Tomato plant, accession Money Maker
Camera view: tilt-top (135 deg); turntable rotation: 90 degrees
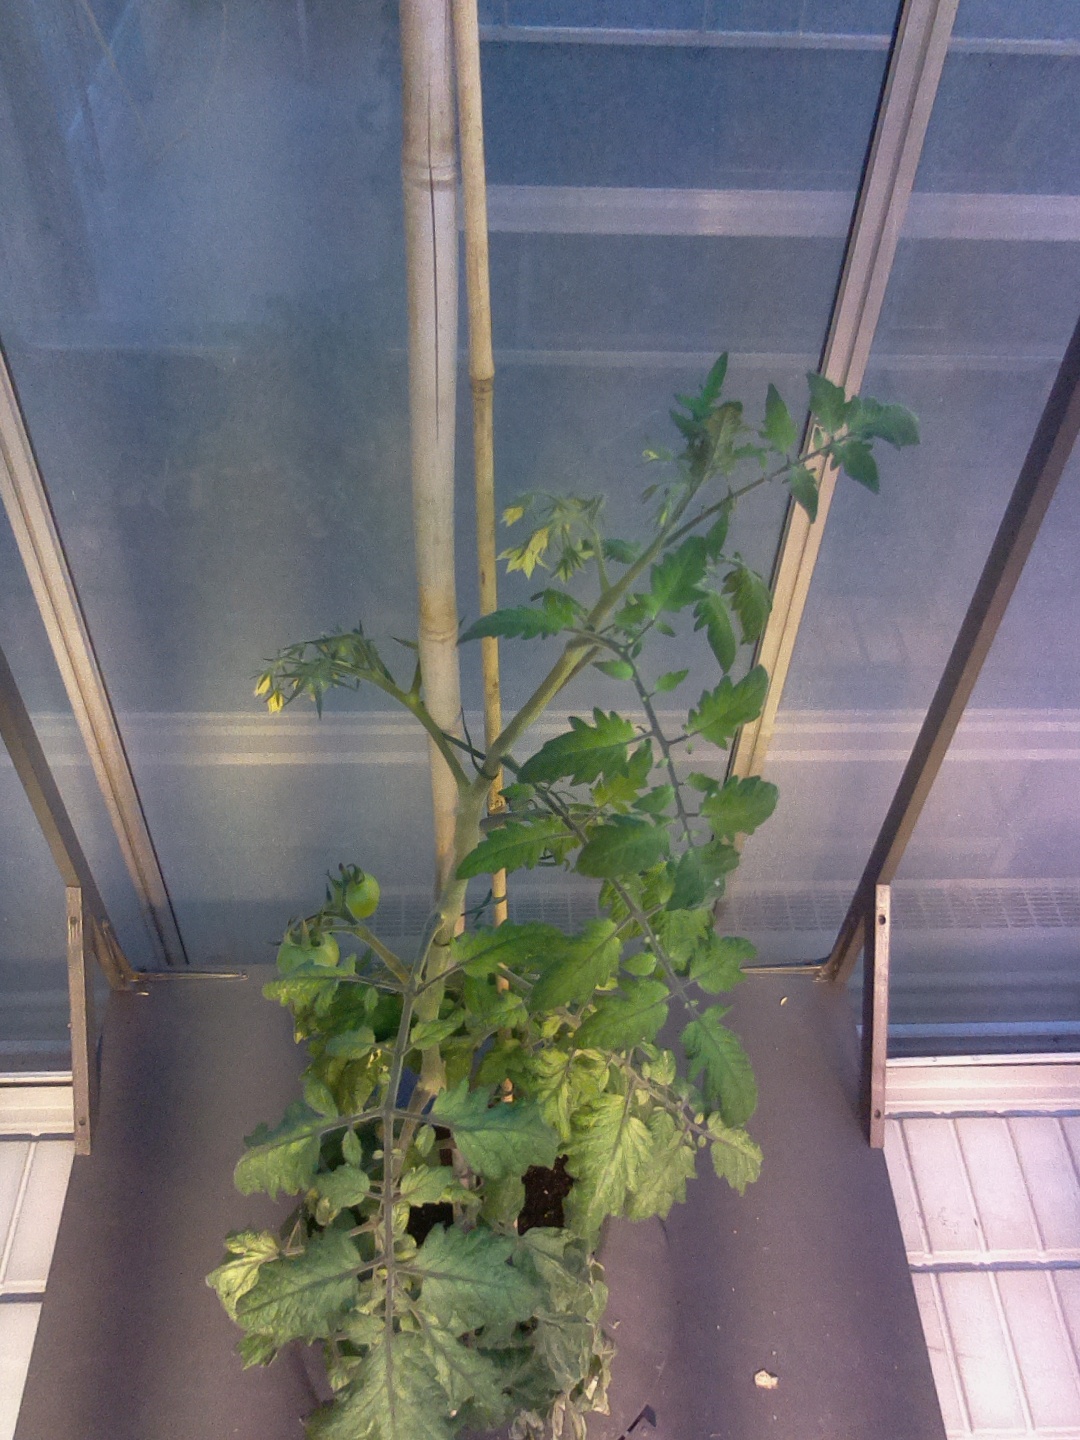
BBCH growth stage 72: 20%-30% of final fruit size